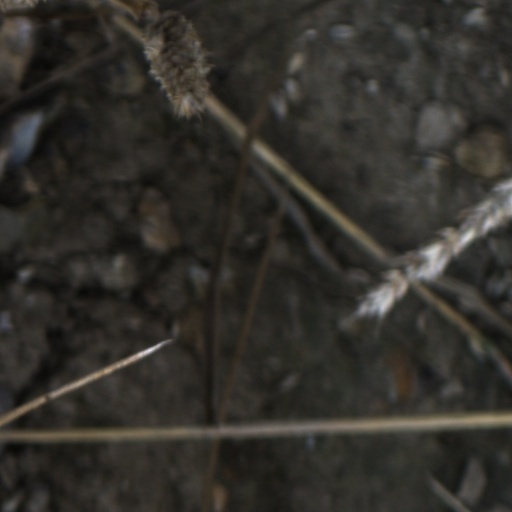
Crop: wheat